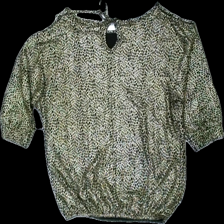
View: back
Type: Top
Category: Ladies
Brand: Missing
Colors: Beige, Black
Material: 100% nylone
Pattern: Dots
Cut: Regular
Season: All
Damage location: middle right
Damage 2 location: top right
Price range: 50-100
Recommended usage: Reuse
Description: tröja med öppna axlar, rosett bak, trekvartsärmar och ojämna prickar med glitter över hela